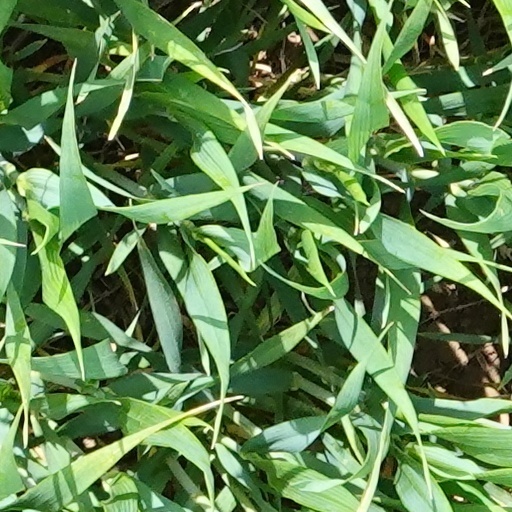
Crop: wheat